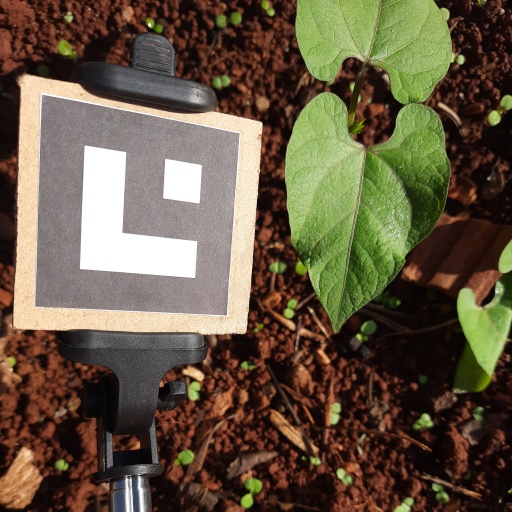
Observations: wavy surface, no eating holes, under sunlight